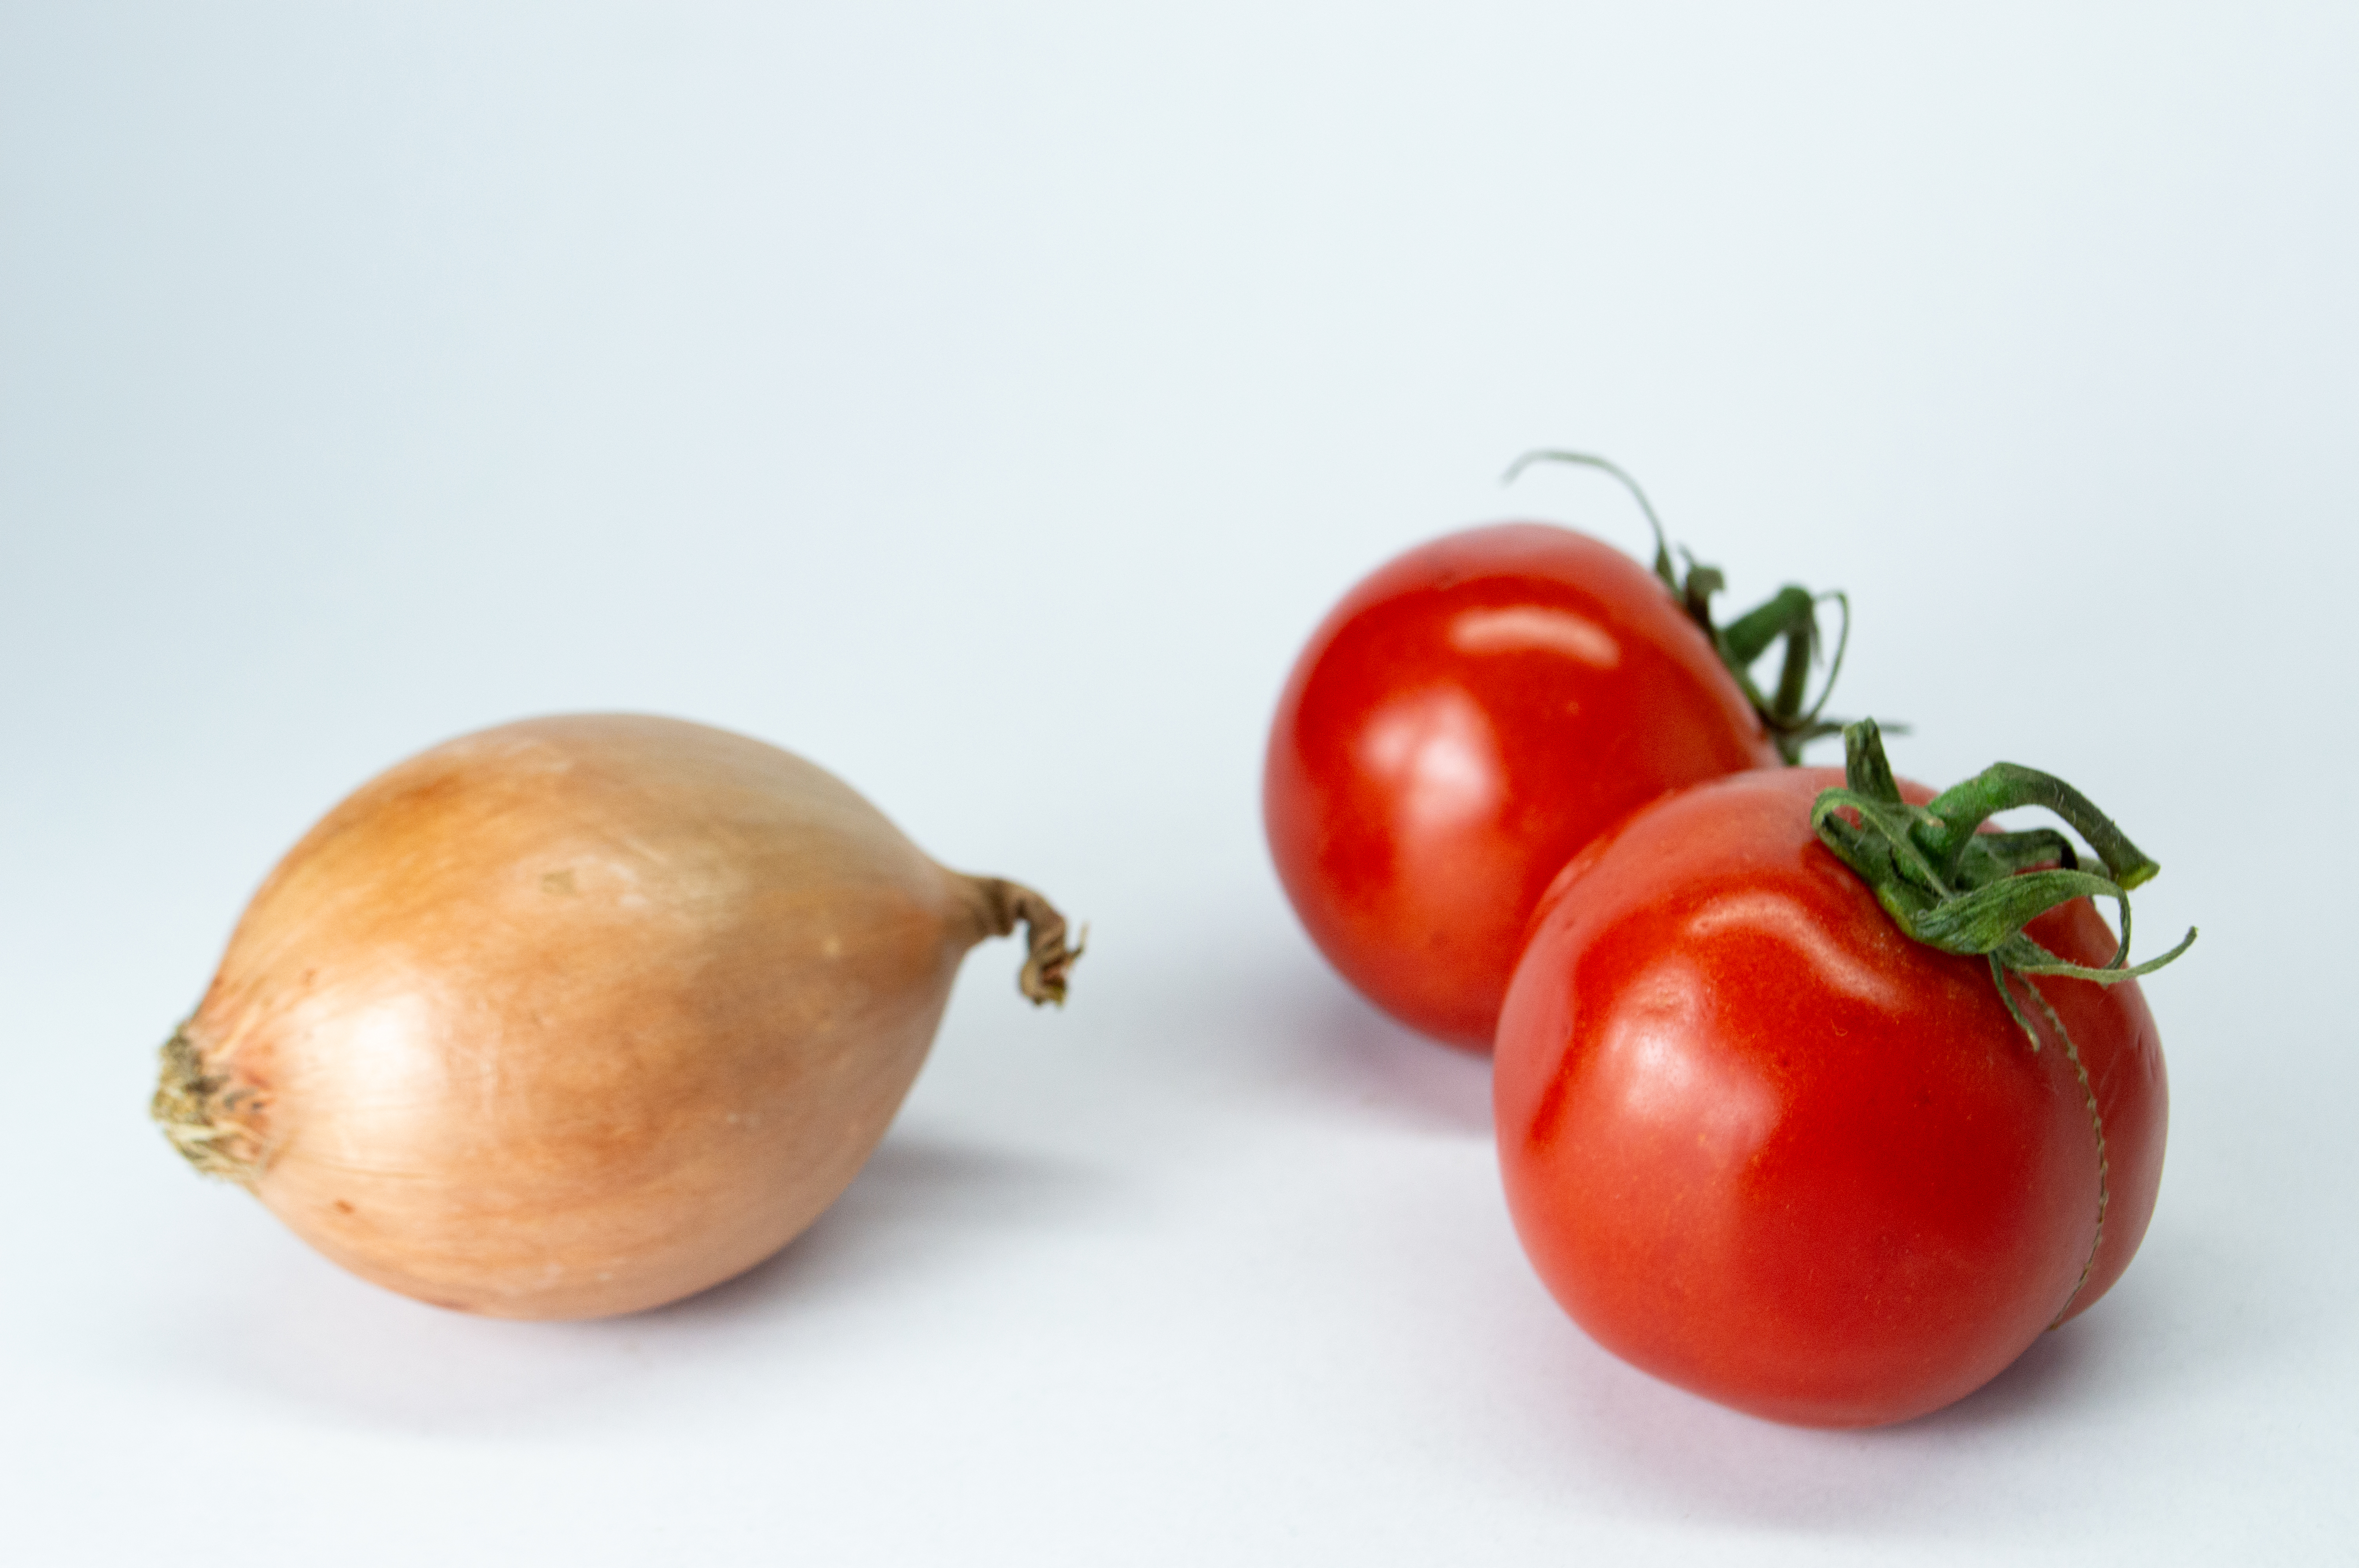
simplicity, slice, tomatoes, red, salad, vegetable, antioxidant, background, bright, brightly, clean, food, eating, dieting, colours, freshness, fruit, full, isolated, alimentary, nourishment, juicy, organic, path, perfection, produce, snack, taste, vitamin, vitality, tasty, white, natural foods, tomato, ingredient, bush tomato, plum tomato, cherry tomato, yellow onion, nightshade, staple food, onion, Food group, Polemoniales, superfood, wild onion, bulb, onions, Vegetarian cuisine, Pearl onion